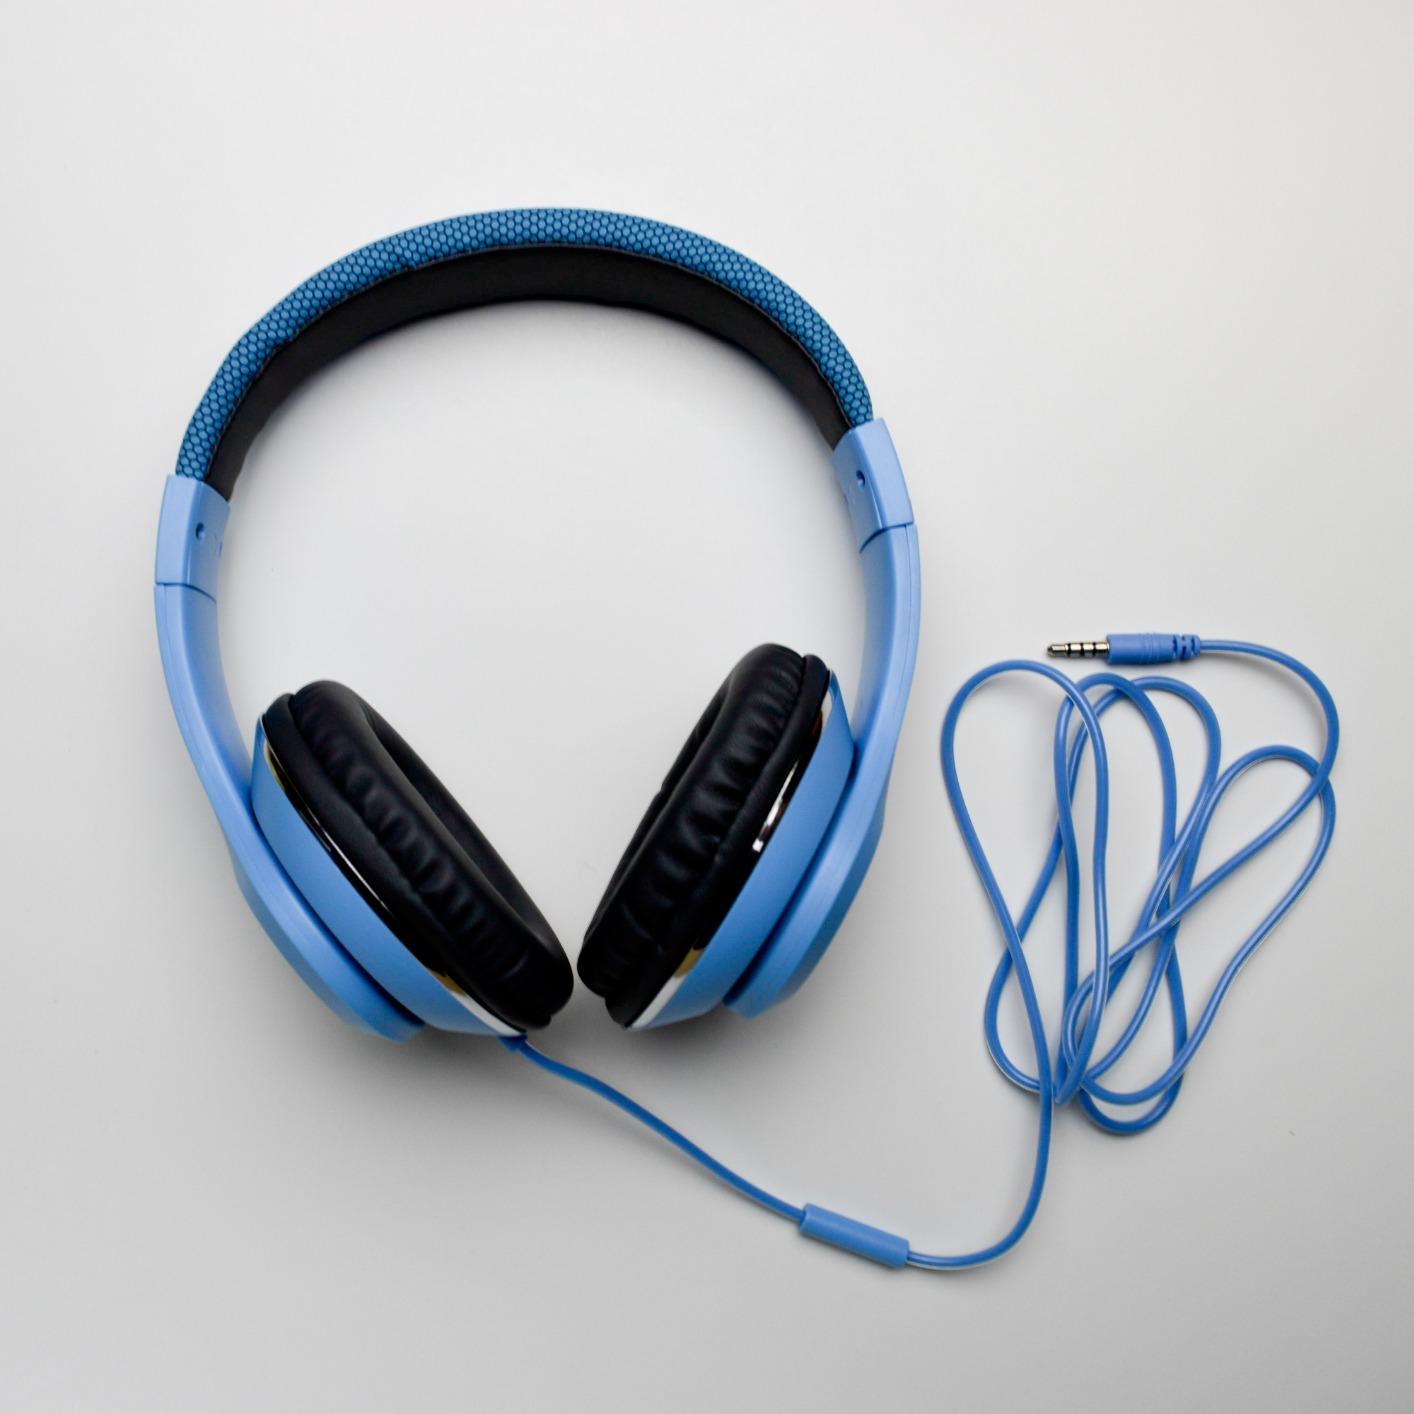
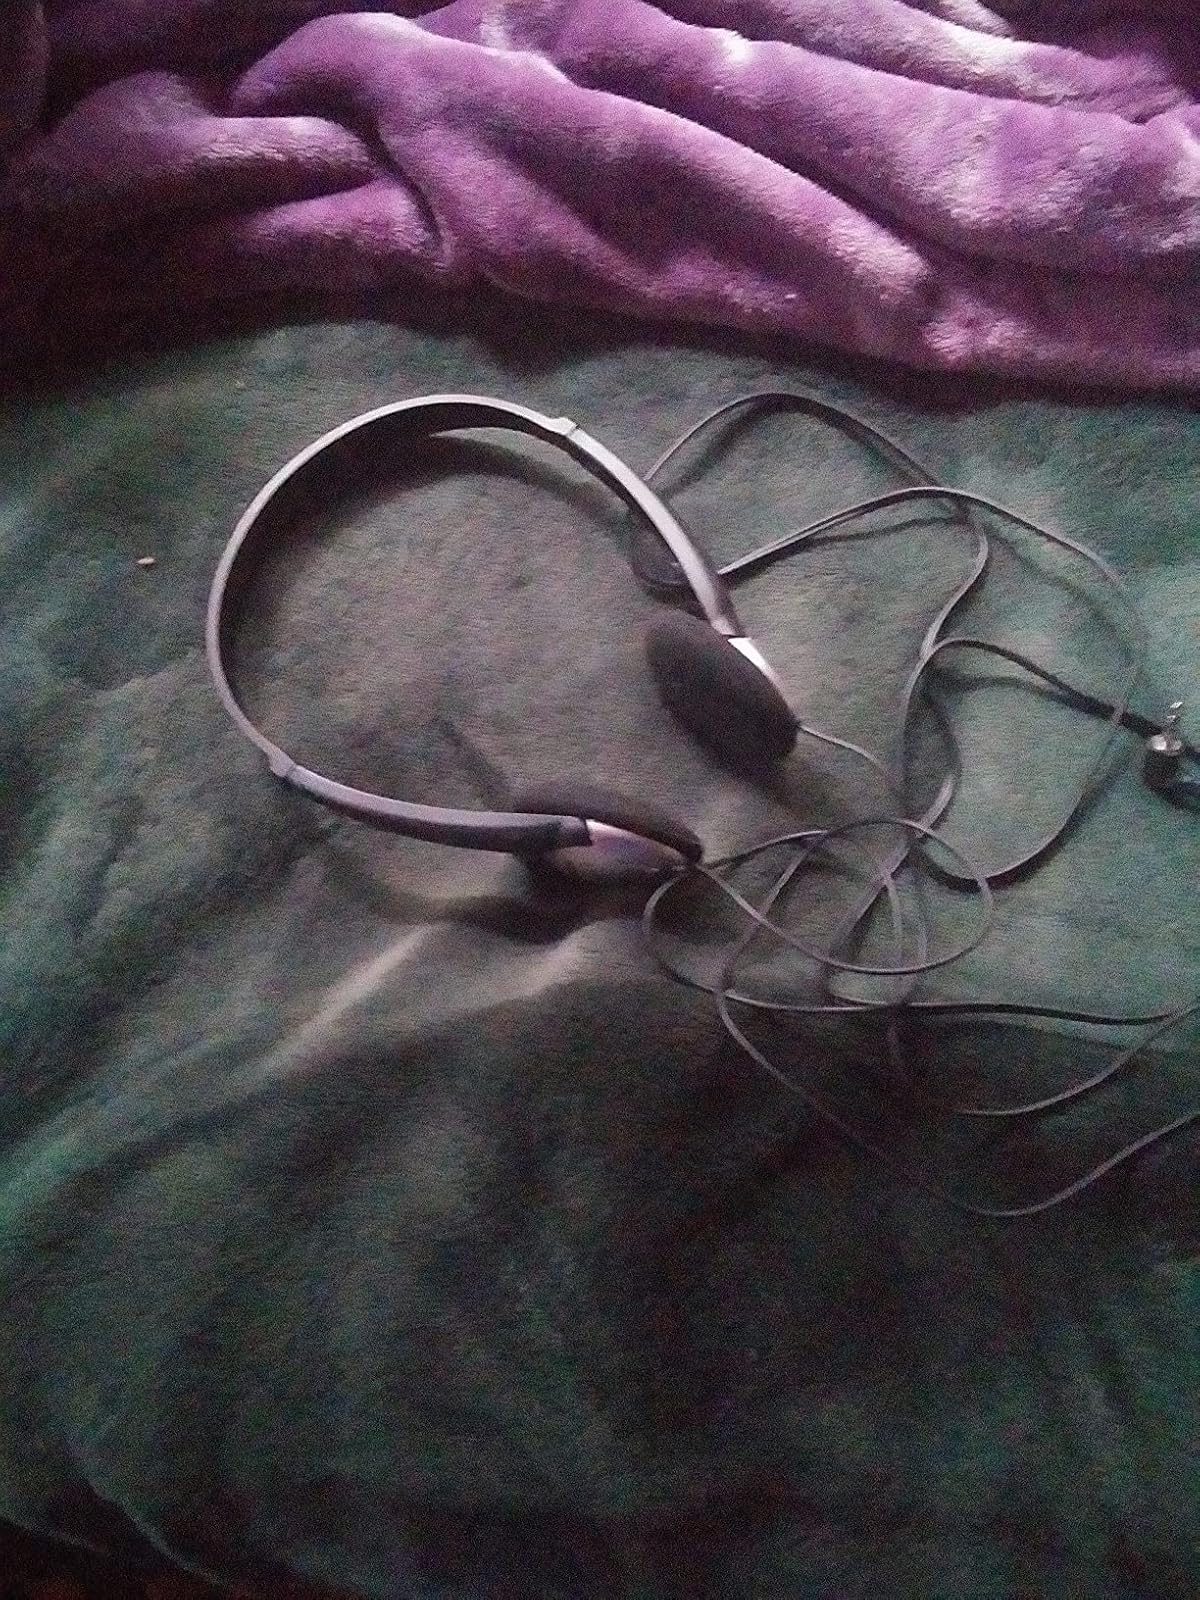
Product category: headphones
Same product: no